Strangers on Honeymoon

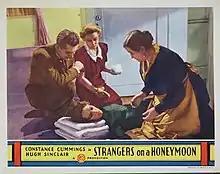
Original lobby card

Strangers on Honeymoon is a 1936 British comedy film directed by Albert de Courville and starring Constance Cummings, Hugh Sinclair and Noah Beery, based on the 1926 novel "The Northing Tramp" by Edgar Wallace. Much of the film takes place in Canada. It was made by Gainsborough Pictures at the Lime Grove Studios in Shepherd's Bush. The film's sets were designed by the art director Ernö Metzner. Wallace's son (Bryan Edgar Wallace) also contributed to the film's screenplay, along with 5 other writers.